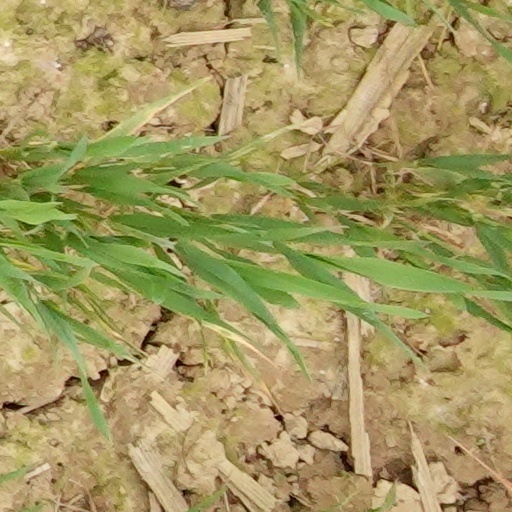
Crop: wheat